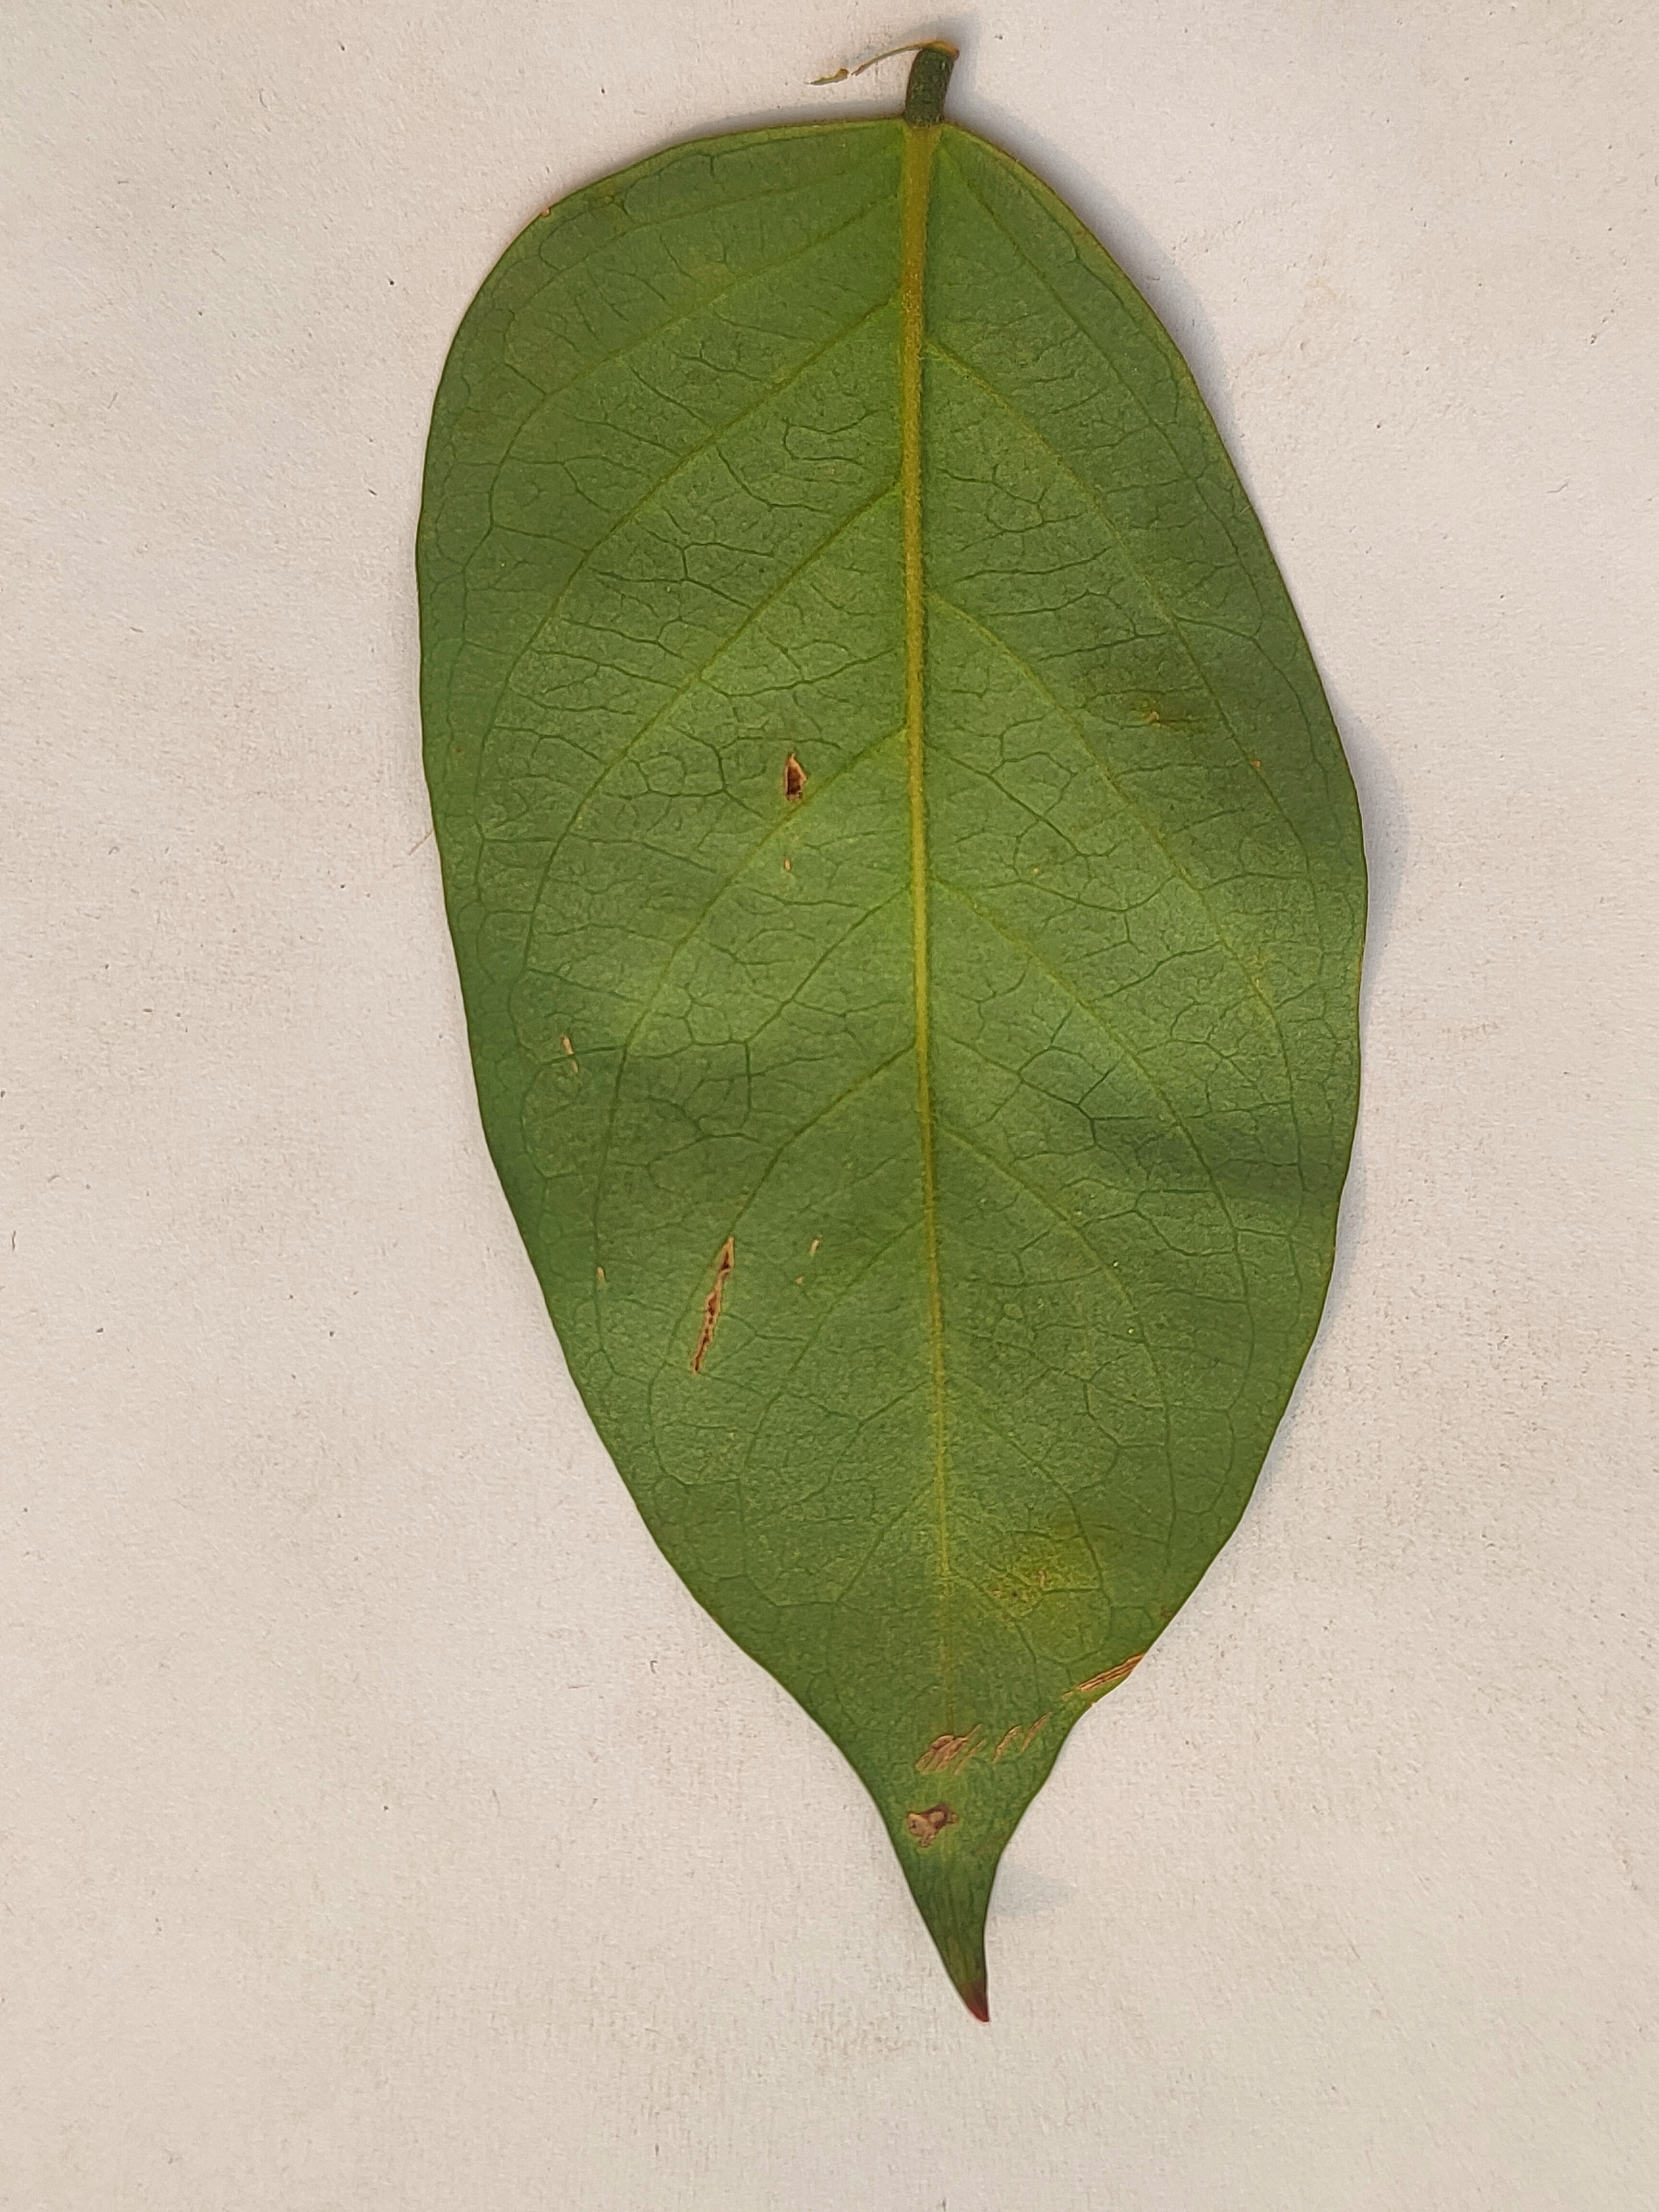
Leaf variety: Star Fruit